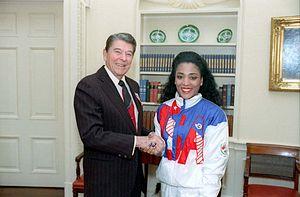
Florence Griffith-Joyner, née Delorez Florence Griffith, le 21 décembre 1959 à Los Angeles et morte le 21 septembre 1998 à Mission Viejo en Californie, est une athlète américaine, spécialiste du sprint. Elle détient depuis 1988 les records du monde hors normes du 100 mètres : 10 s 49 lors des sélections olympiques américaines le 16 juillet 1988 à Indianapolis, et du 200 mètres : 21 s 34 en finale des Jeux d'été de Séoul le 29 septembre de la même année. Deux records qui n'ont pas été approchés depuis lors et qui sont entachés de lourds soupçons de dopage, confortés par son décès soudain à 38 ans.
Les Jeux olympiques d'été de 1988, Jeux de la XXIVᵉ olympiade de l'ère moderne, ont été célébrés du 17 septembre au 2 octobre 1988 à Séoul, en Corée du Sud. Pour la deuxième fois après Tokyo en 1964, le continent asiatique est l'hôte de Jeux d'été.